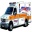
Label: ambulance